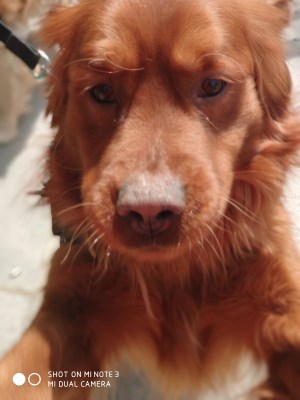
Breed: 5355-n000126-golden_retriever